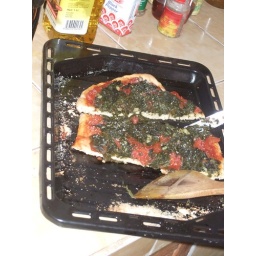
thank you Tunisia for pizza dough in a box